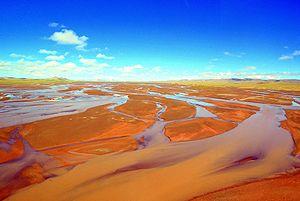
Cet article liste des principaux cours d’eau de Chine. Ceux-ci sont regroupés par exutoire puis bassin versant en progressant du nord au sud.
La République populaire de Chine mise sur le tourisme pour développer la Région autonome du Tibet, l'une des subdivisions administratives les plus pauvres de la Chine.